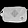
Label: Bag